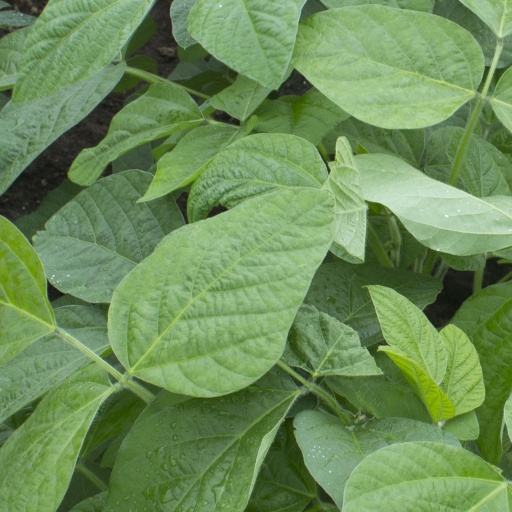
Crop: soybean